Dungal MacDouall

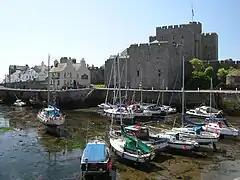
Castle Rushen. Dungal commanded the castle against the invading forces of Robert I.

In January 1307, Dungal defeated a force of Bruce supporters who invaded Galloway, landing at Loch Ryan. It is unknown if this strike was a mere maritime raid or the opening stage of a planned mainland campaign. One possibility is that the invading force was intended to divert attention from Robert's own landing. Another possibility is that the invading force was meant to annihilate the MacDoualls and MacCanns—if so, the attackers failed miserably.